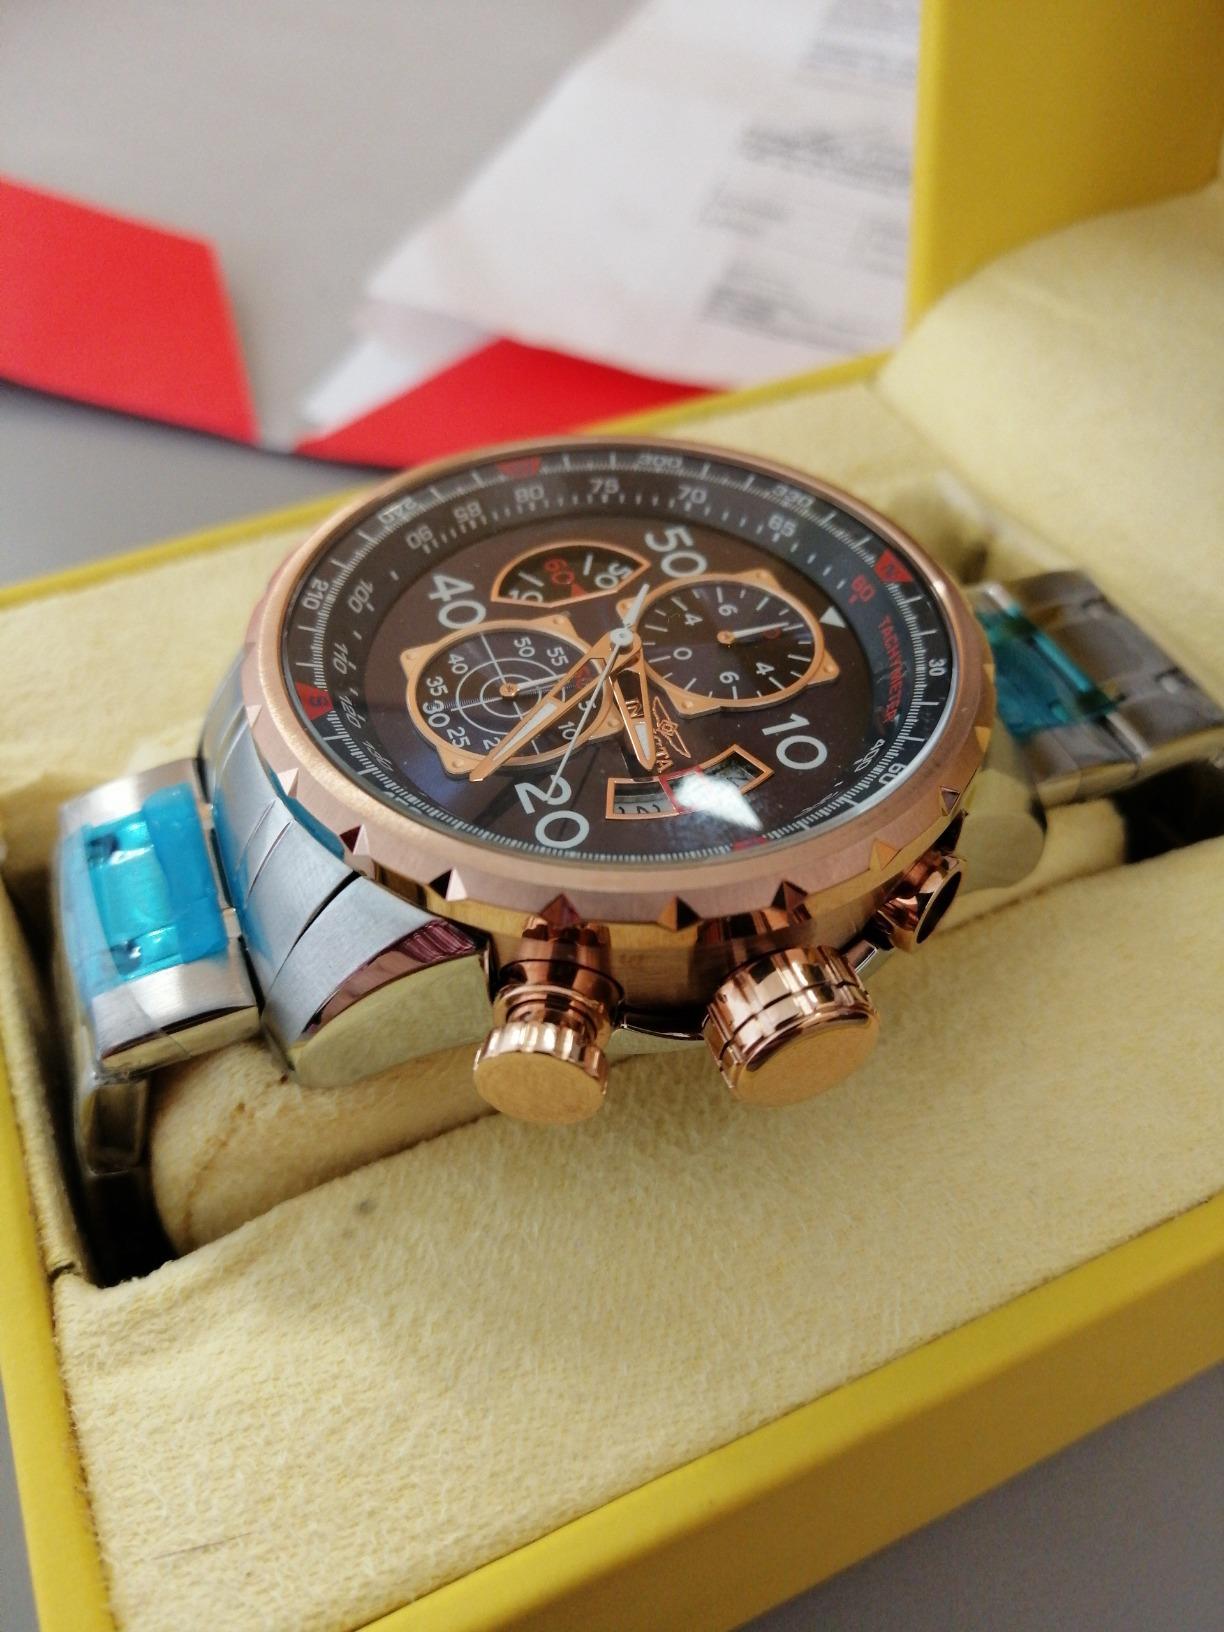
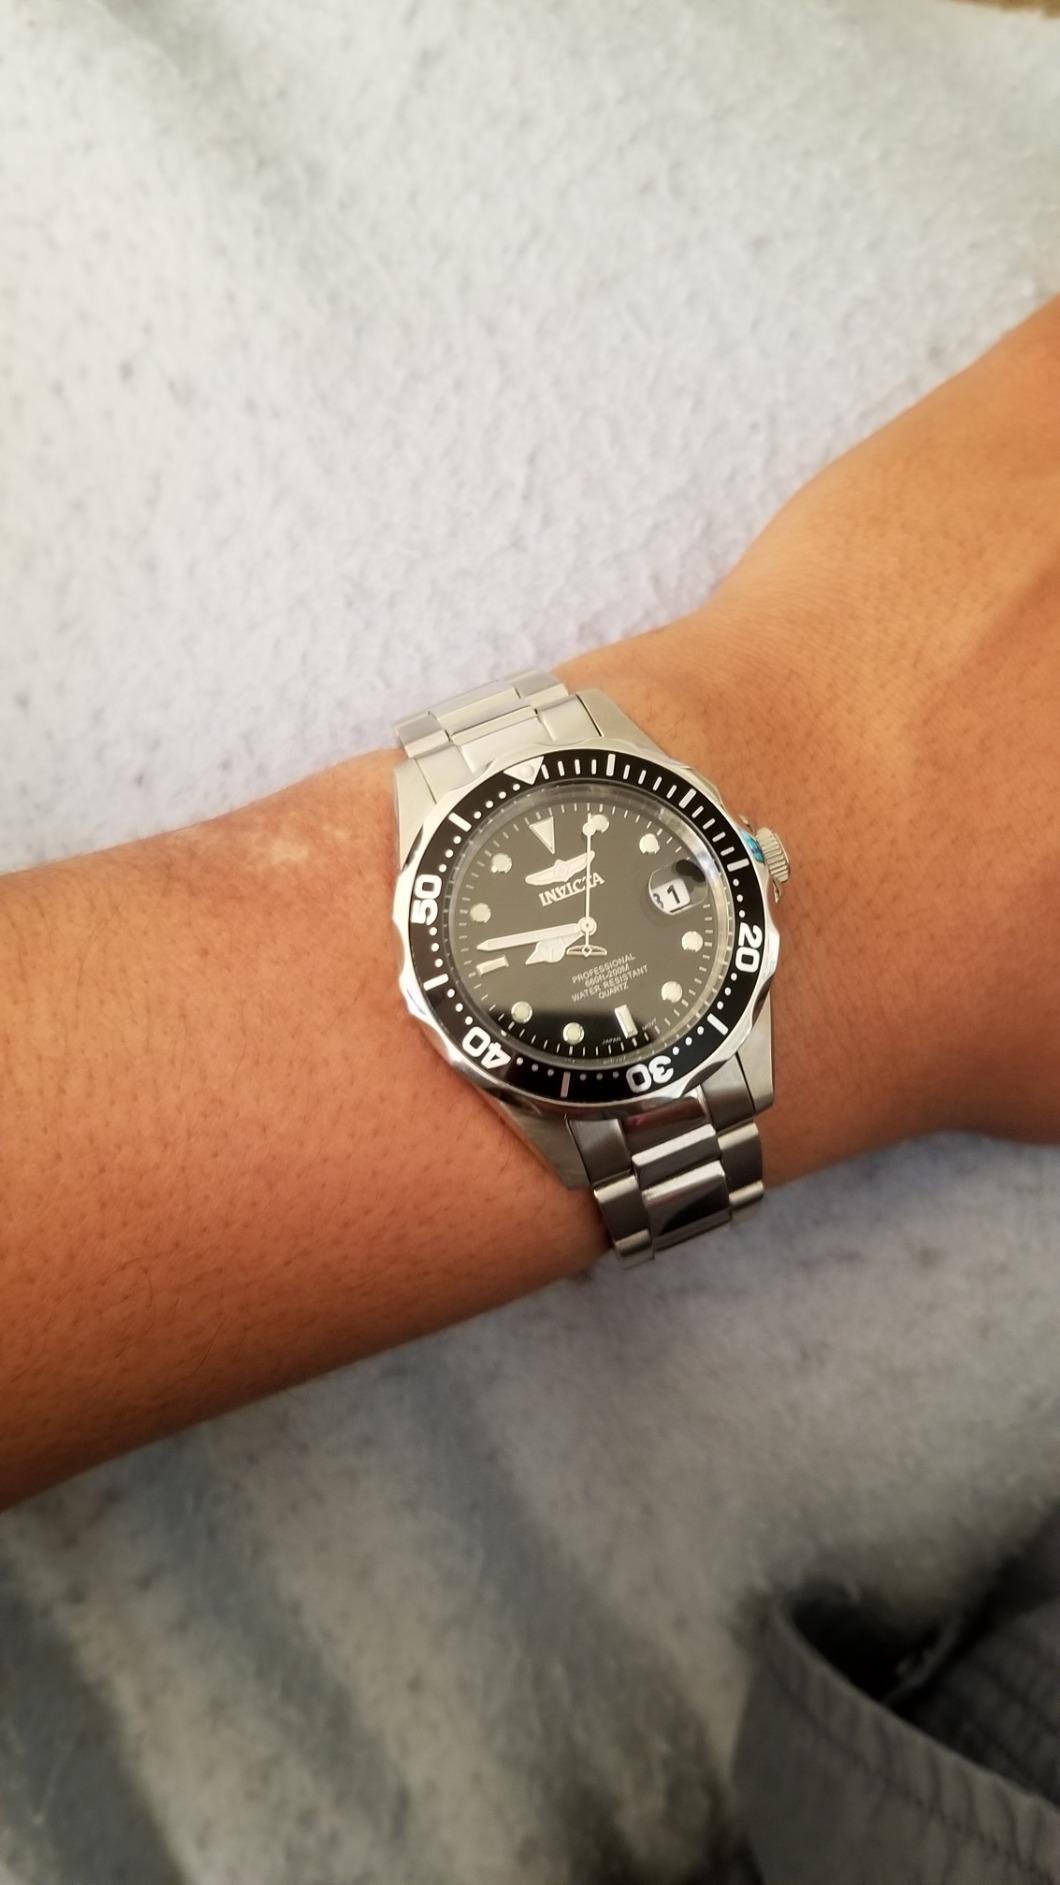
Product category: accessories_watch
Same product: no